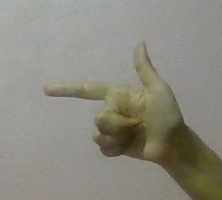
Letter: yaa